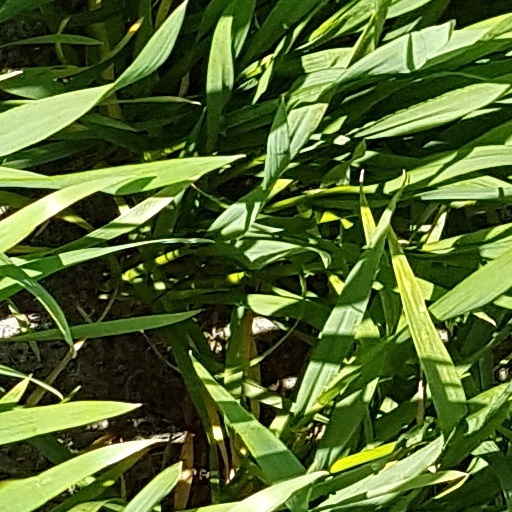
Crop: wheat